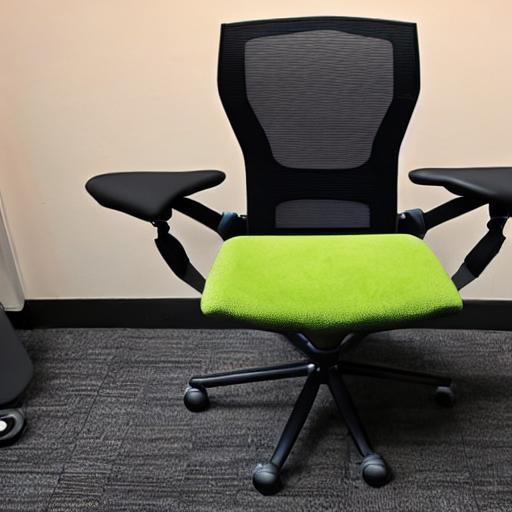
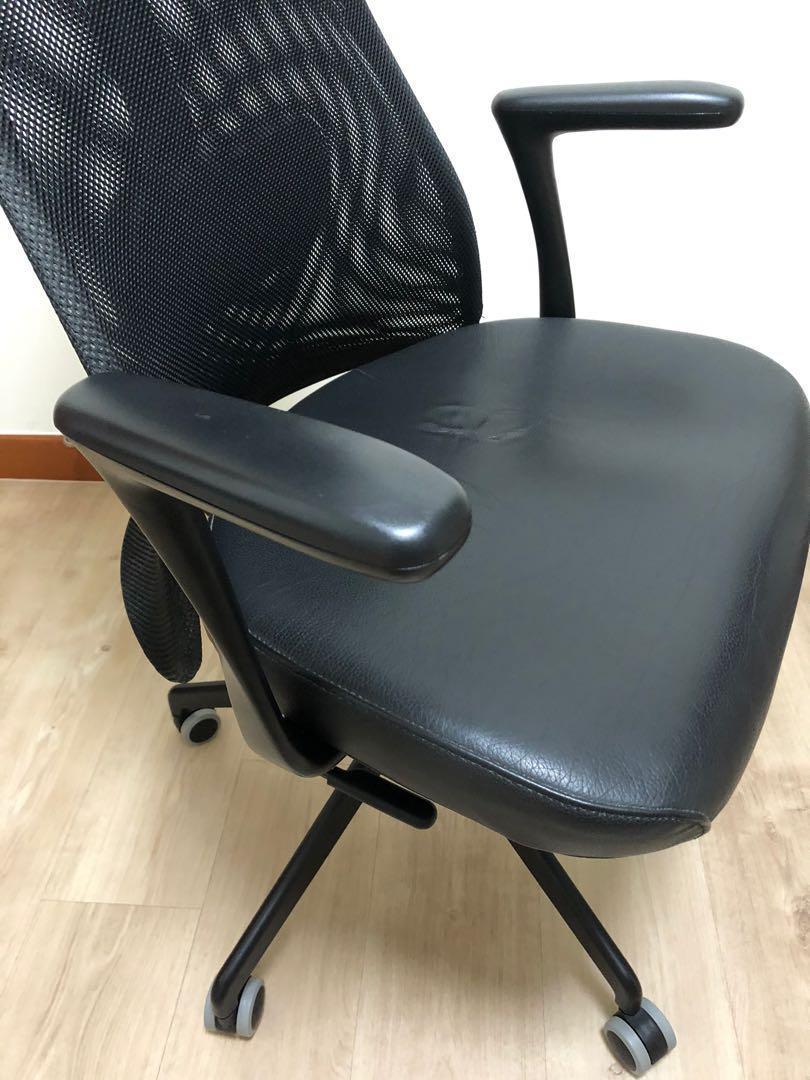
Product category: items_chair
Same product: no